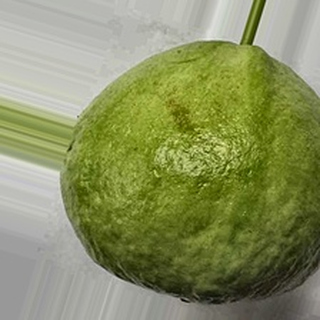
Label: healthy_guava